0-10-2

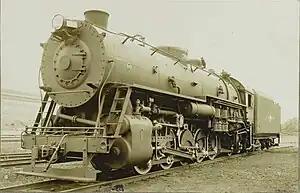
Train with this configuration

Under the Whyte notation for the classification of steam locomotives, 0-10-2 represents the wheel arrangement of no leading wheels, ten powered and coupled driving wheels on five axles, and two trailing wheels on one axle (usually in a trailing truck).